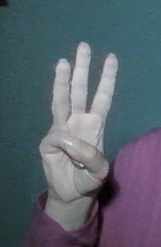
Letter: thaa